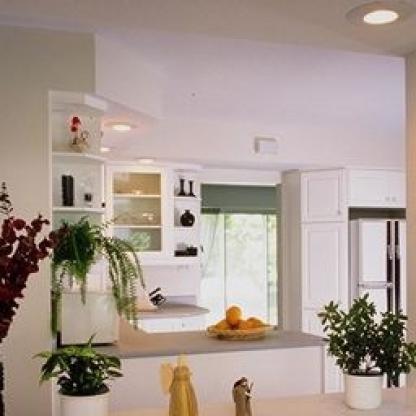
Scene: Indoor